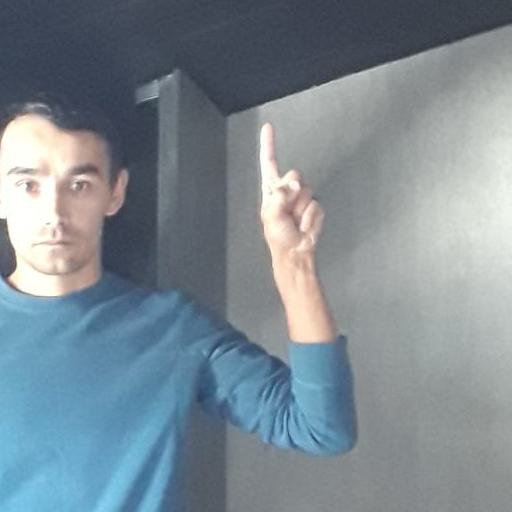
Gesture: one